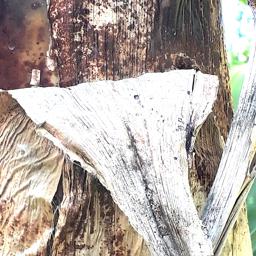
Label: PSEUDOSTEM WEEVIL